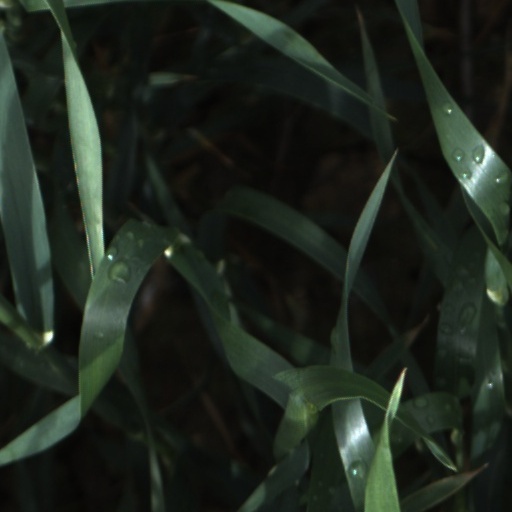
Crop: wheat